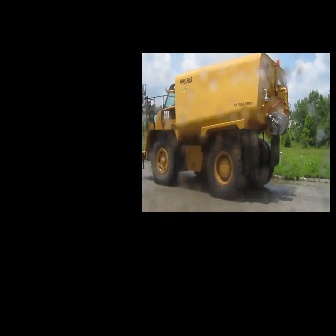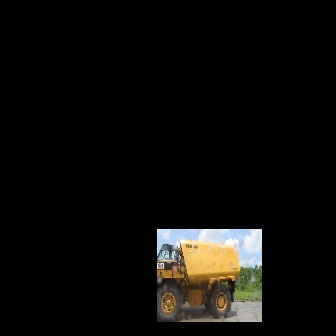
  Please identify the target specified by the bounding box [142,52,288,199] in the first image and locate it in the second image. Return the coordinates in [x_min,y_min,x_max,y_max] format.
Answer: [157,238,240,321]